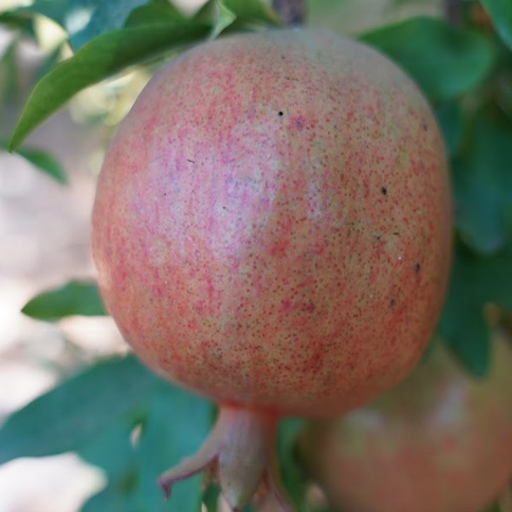
Label: Healthy